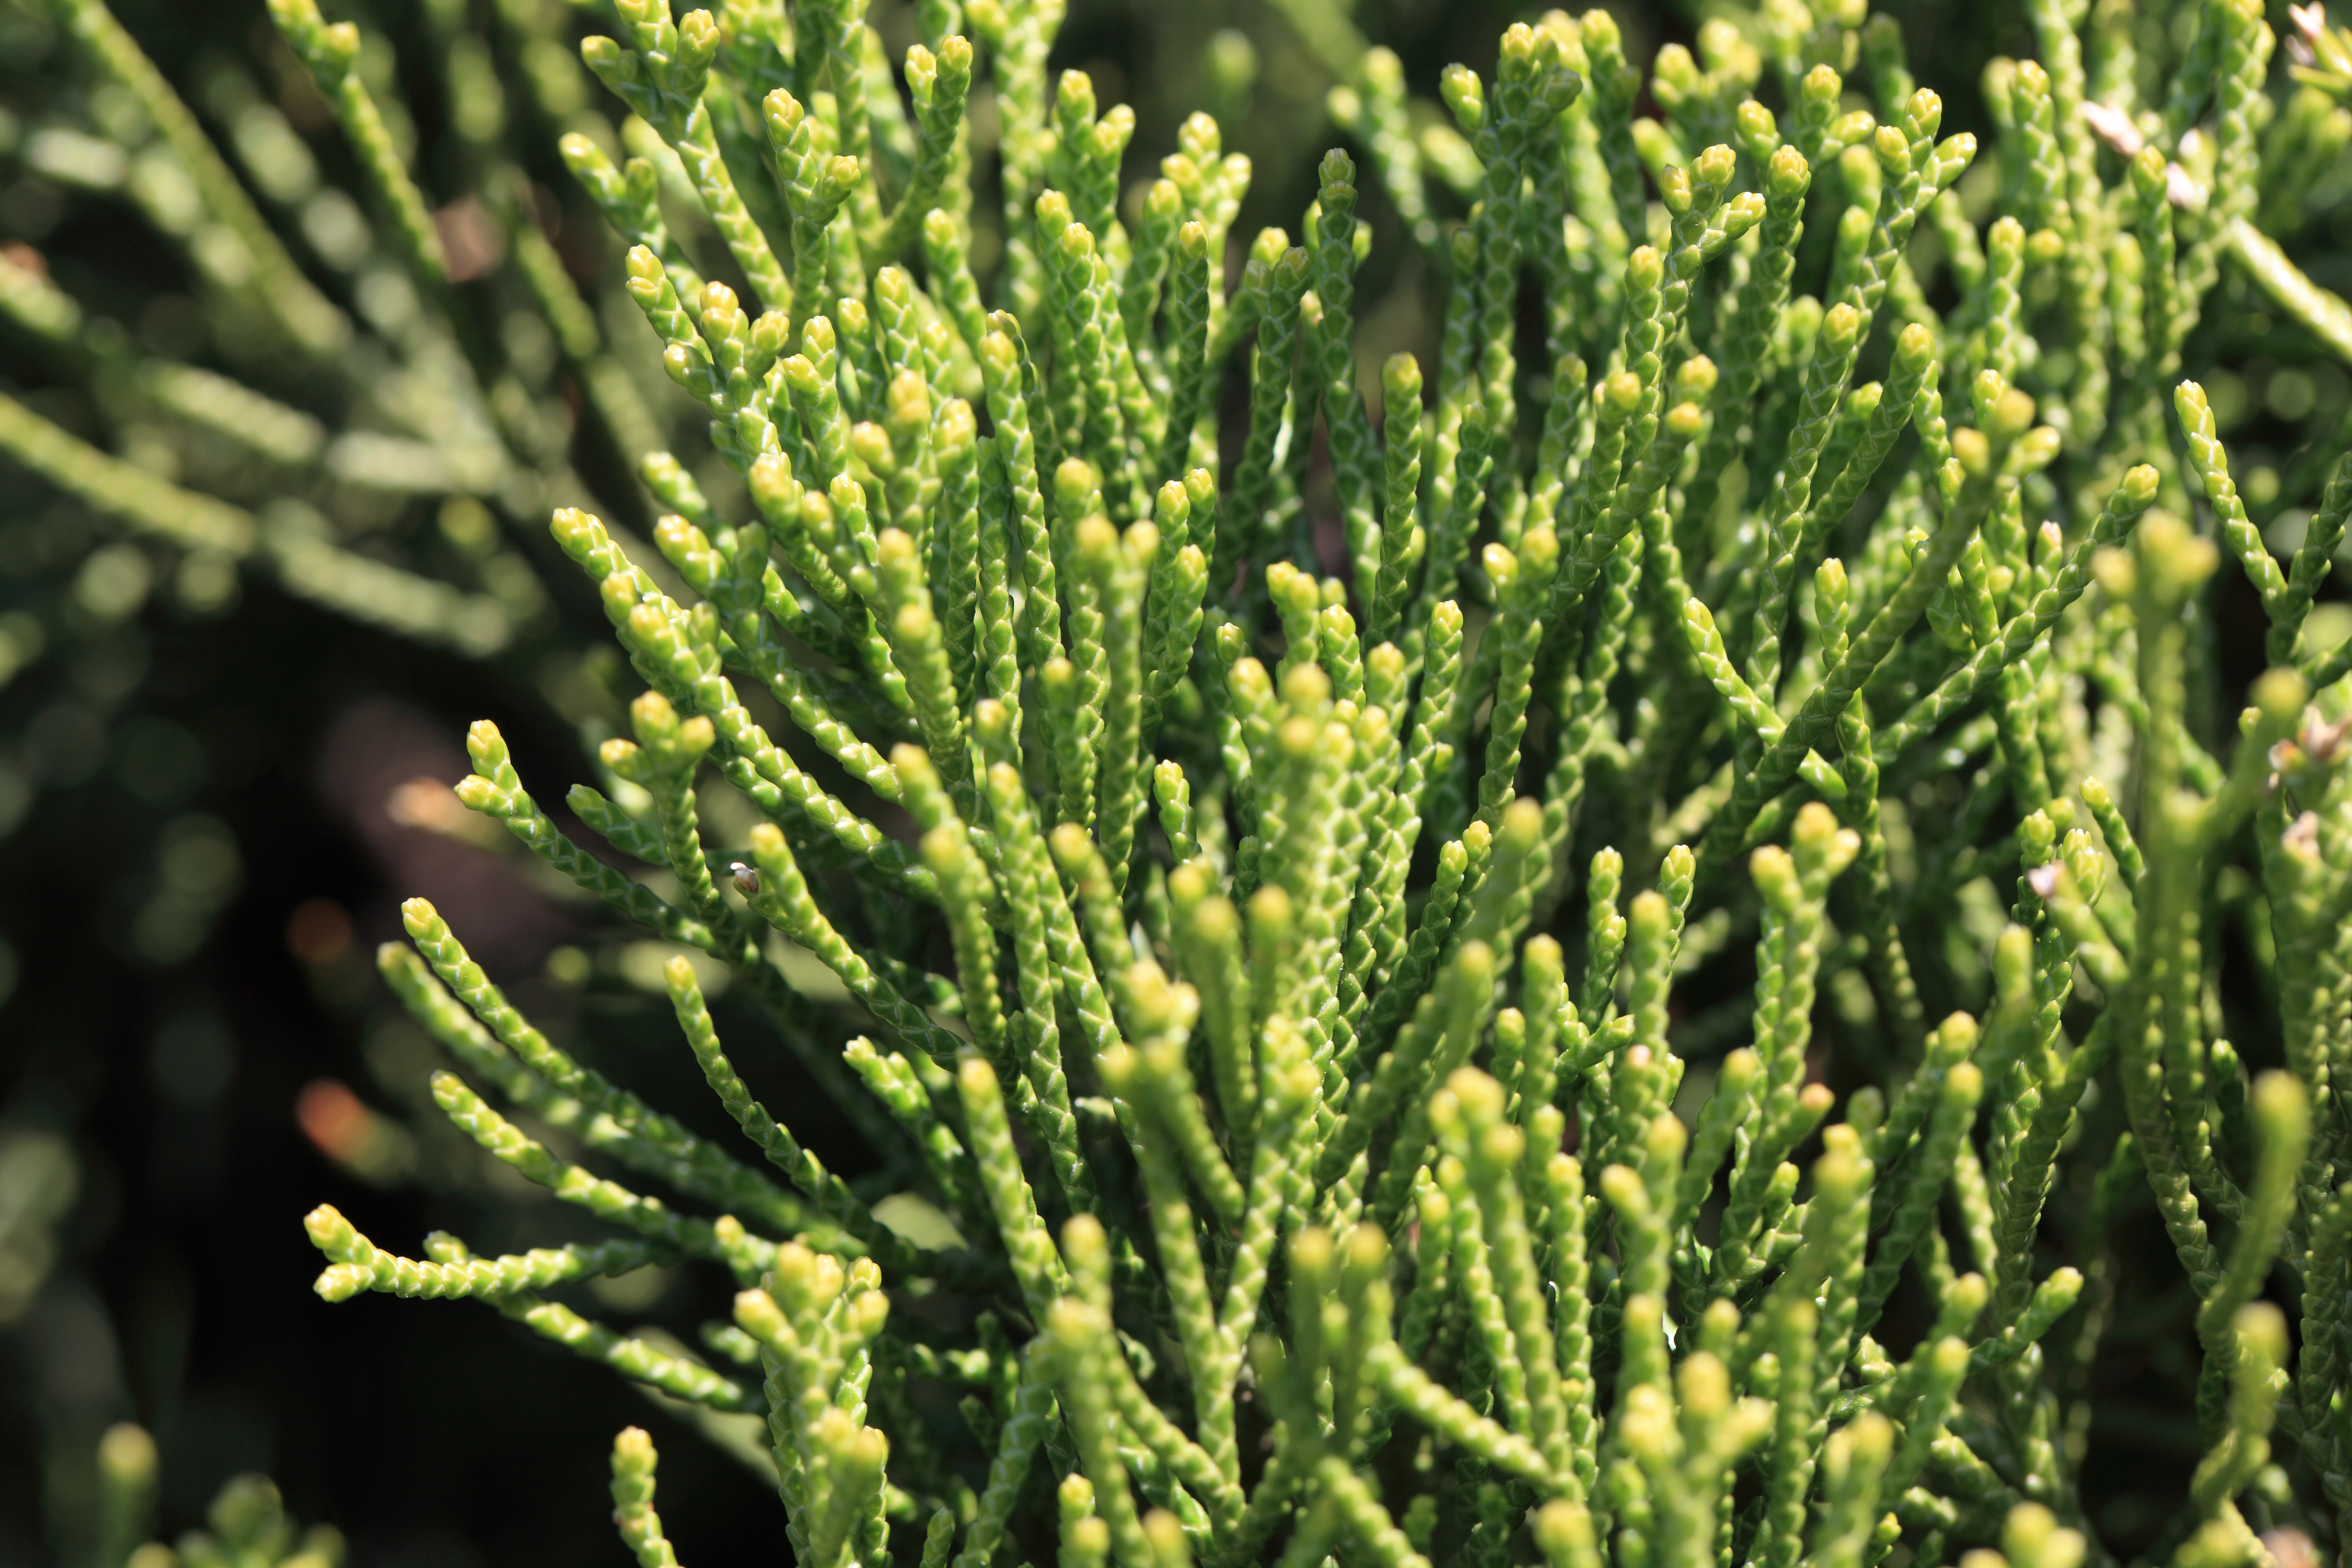
tree, grass, branch, plant, leaf, flower, pattern, green, high, evergreen, botany, fir, flora, conifer, background, spruce, shrub, wallpaper, 5d, hires, markii, ecosystem, hi, res, resolution, saitama, kawaguchi, flowering plant, grass family, woody plant, land plant